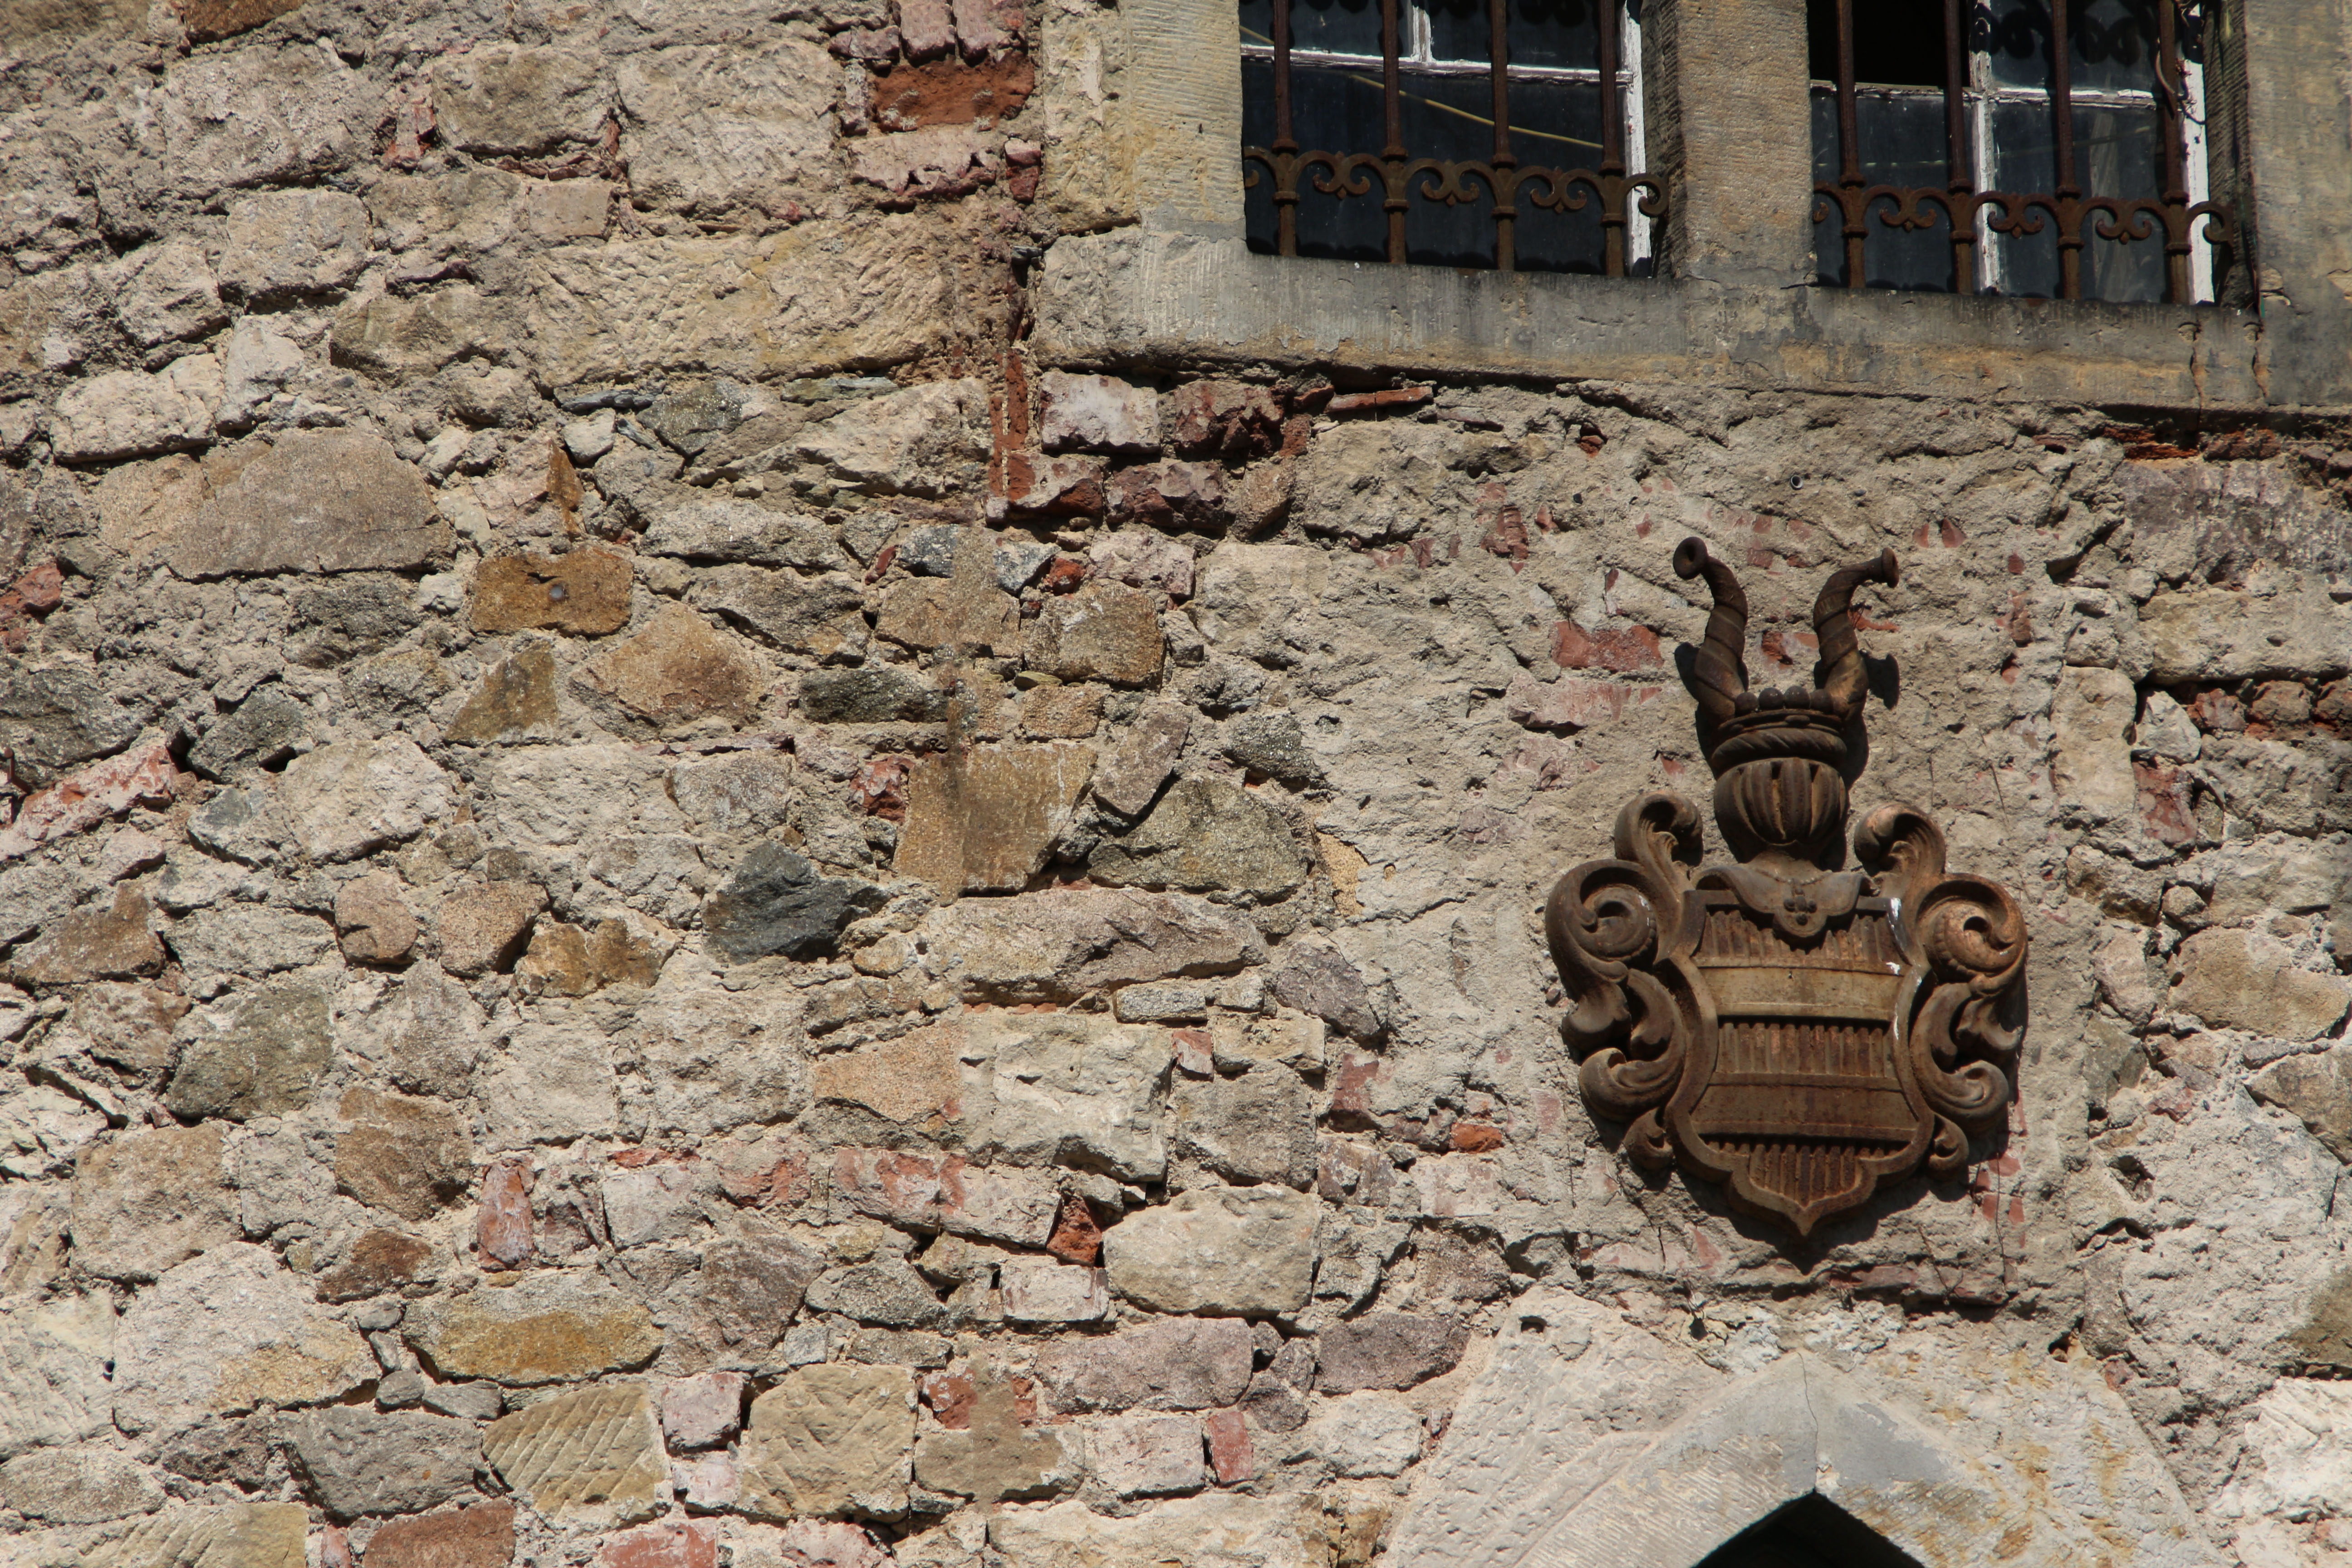
rock, building, wall, castle, facade, stone wall, brick, rubble, temple, ruins, carving, historically, ancient history